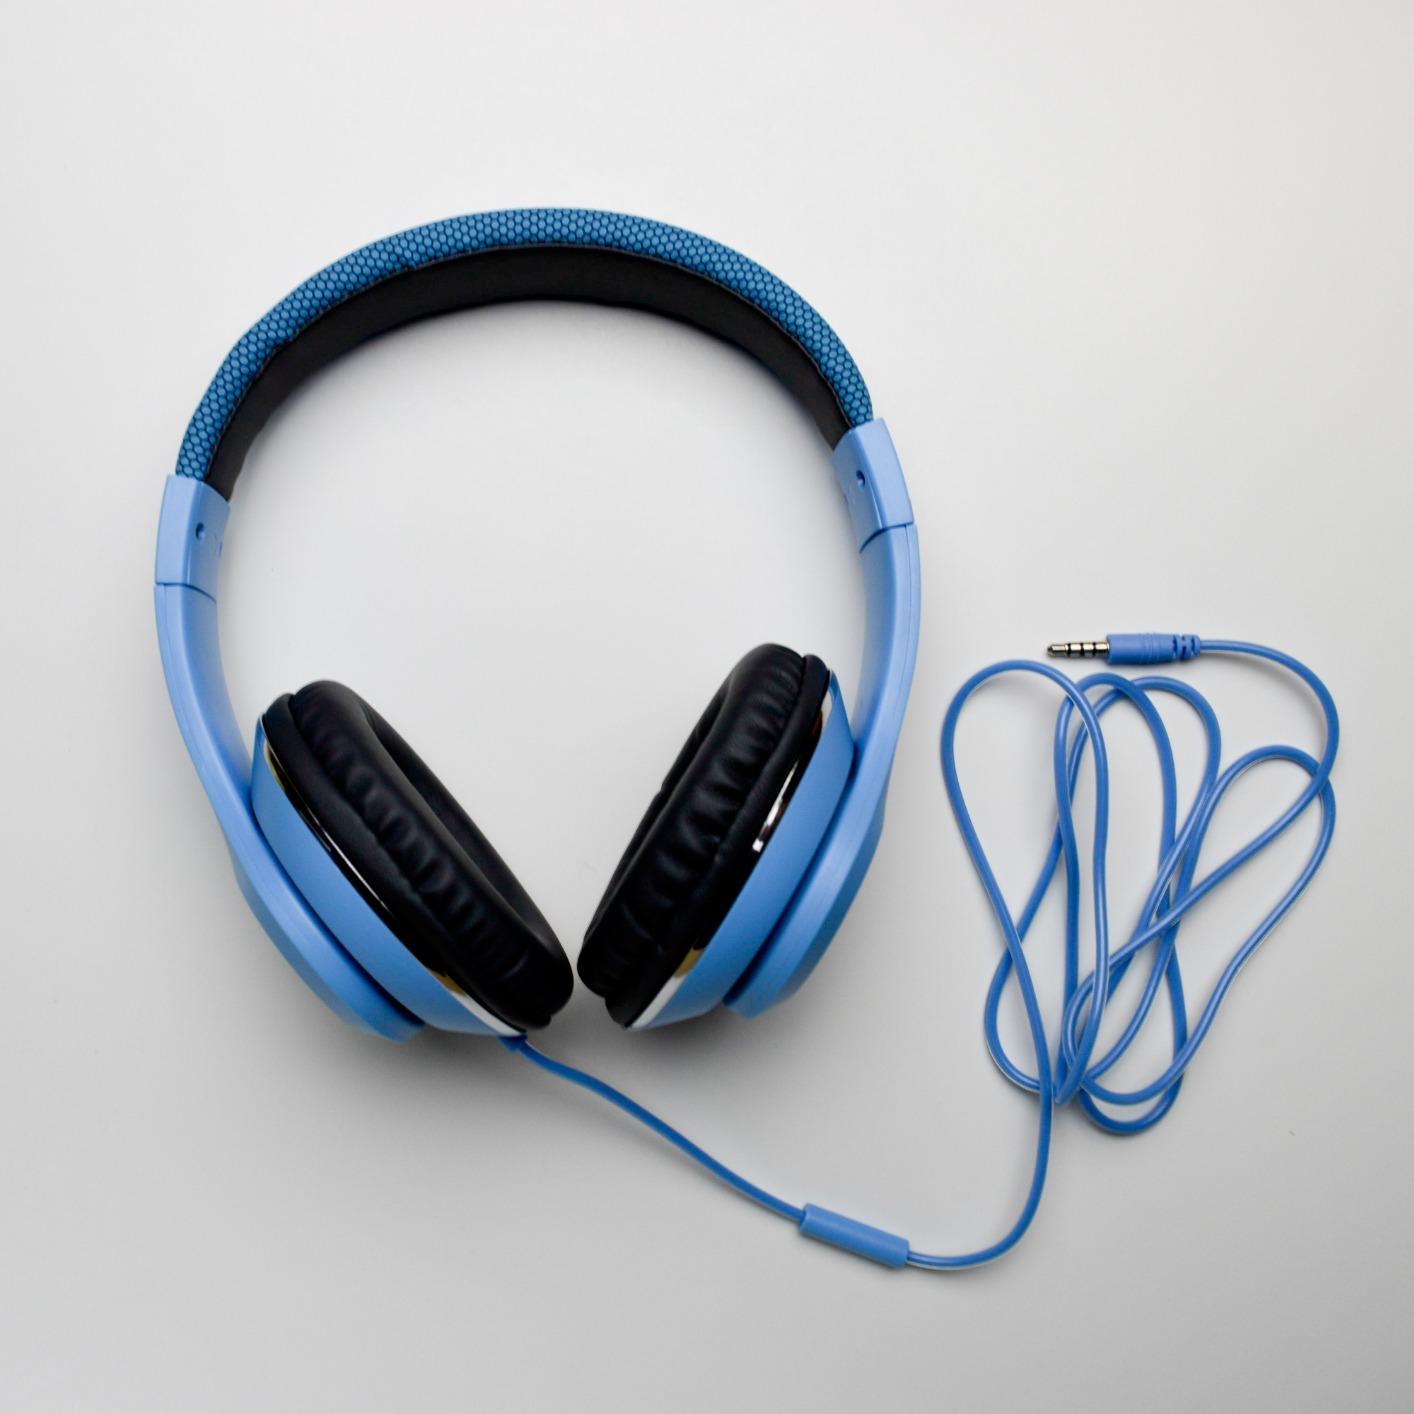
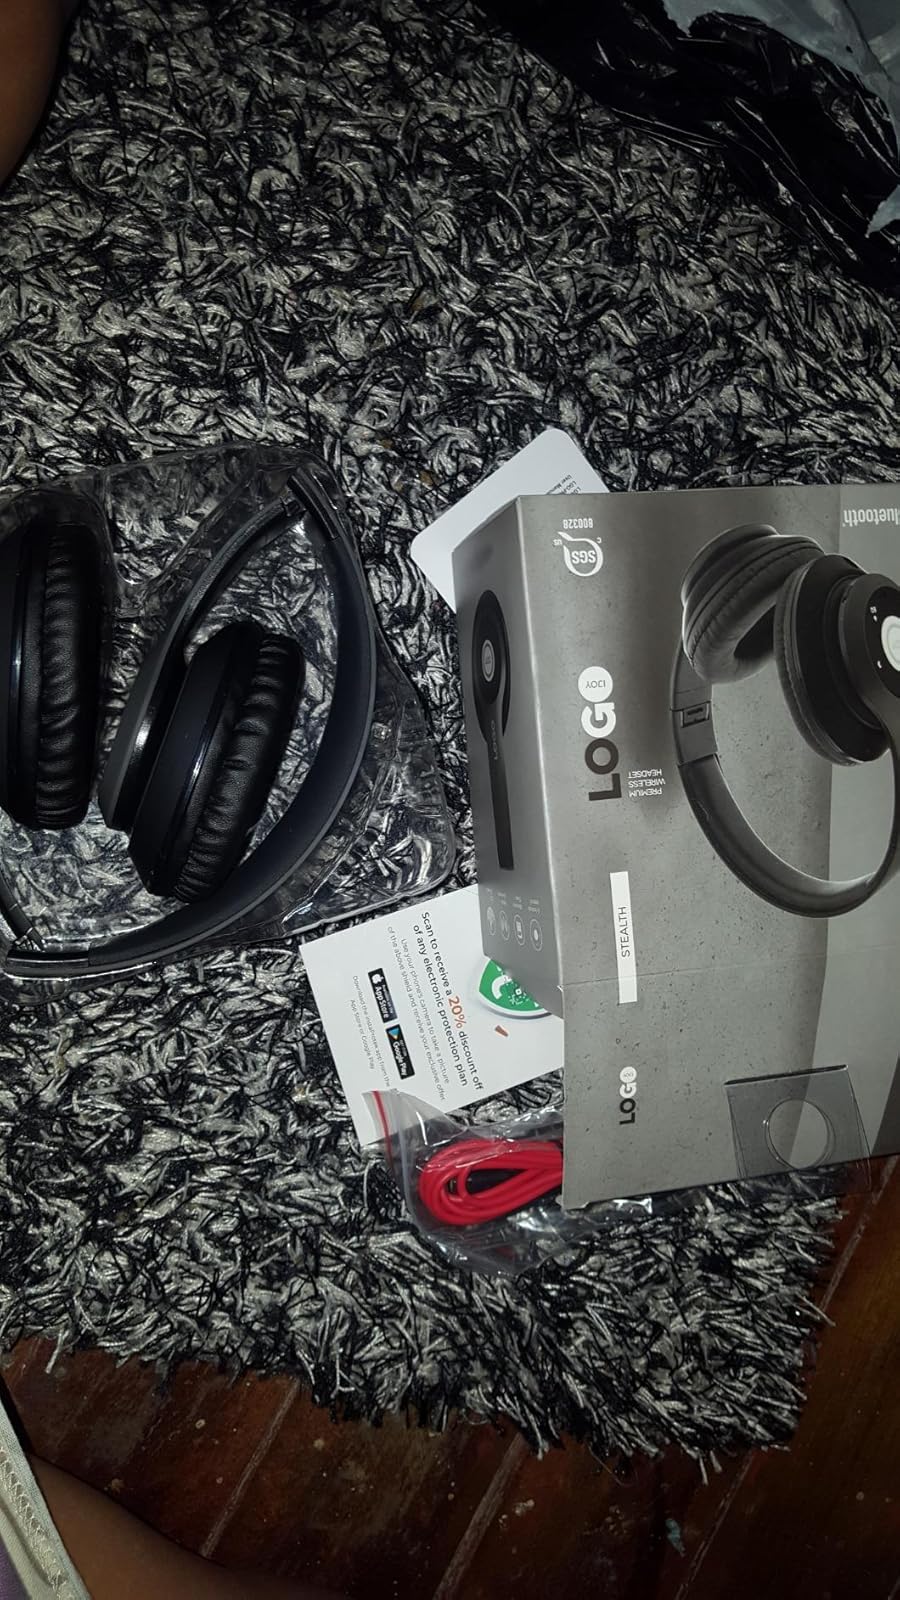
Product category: headphones
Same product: no